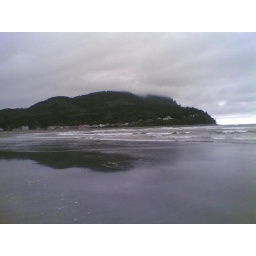
One of those houses on the mountain ridge looking over the ocean is my future home. I hope.